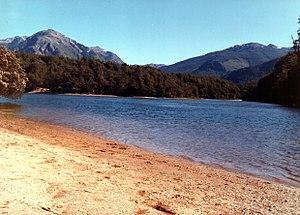
Le Río Arrayanes est une rivière de Patagonie argentine qui coule dans le nord-ouest de la province de Chubut. Il appartient au bassin du río Futaleufú, qui passant d'Argentine au Chili déverse ses eaux dans l'océan Pacifique.